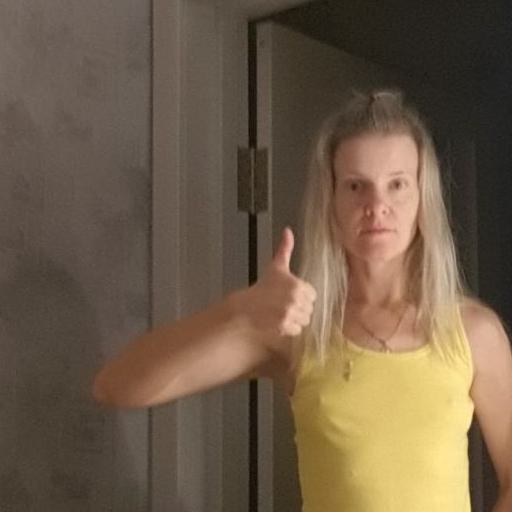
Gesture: like